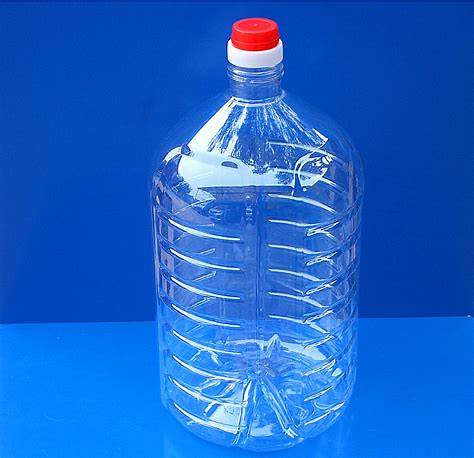
Label: plastic